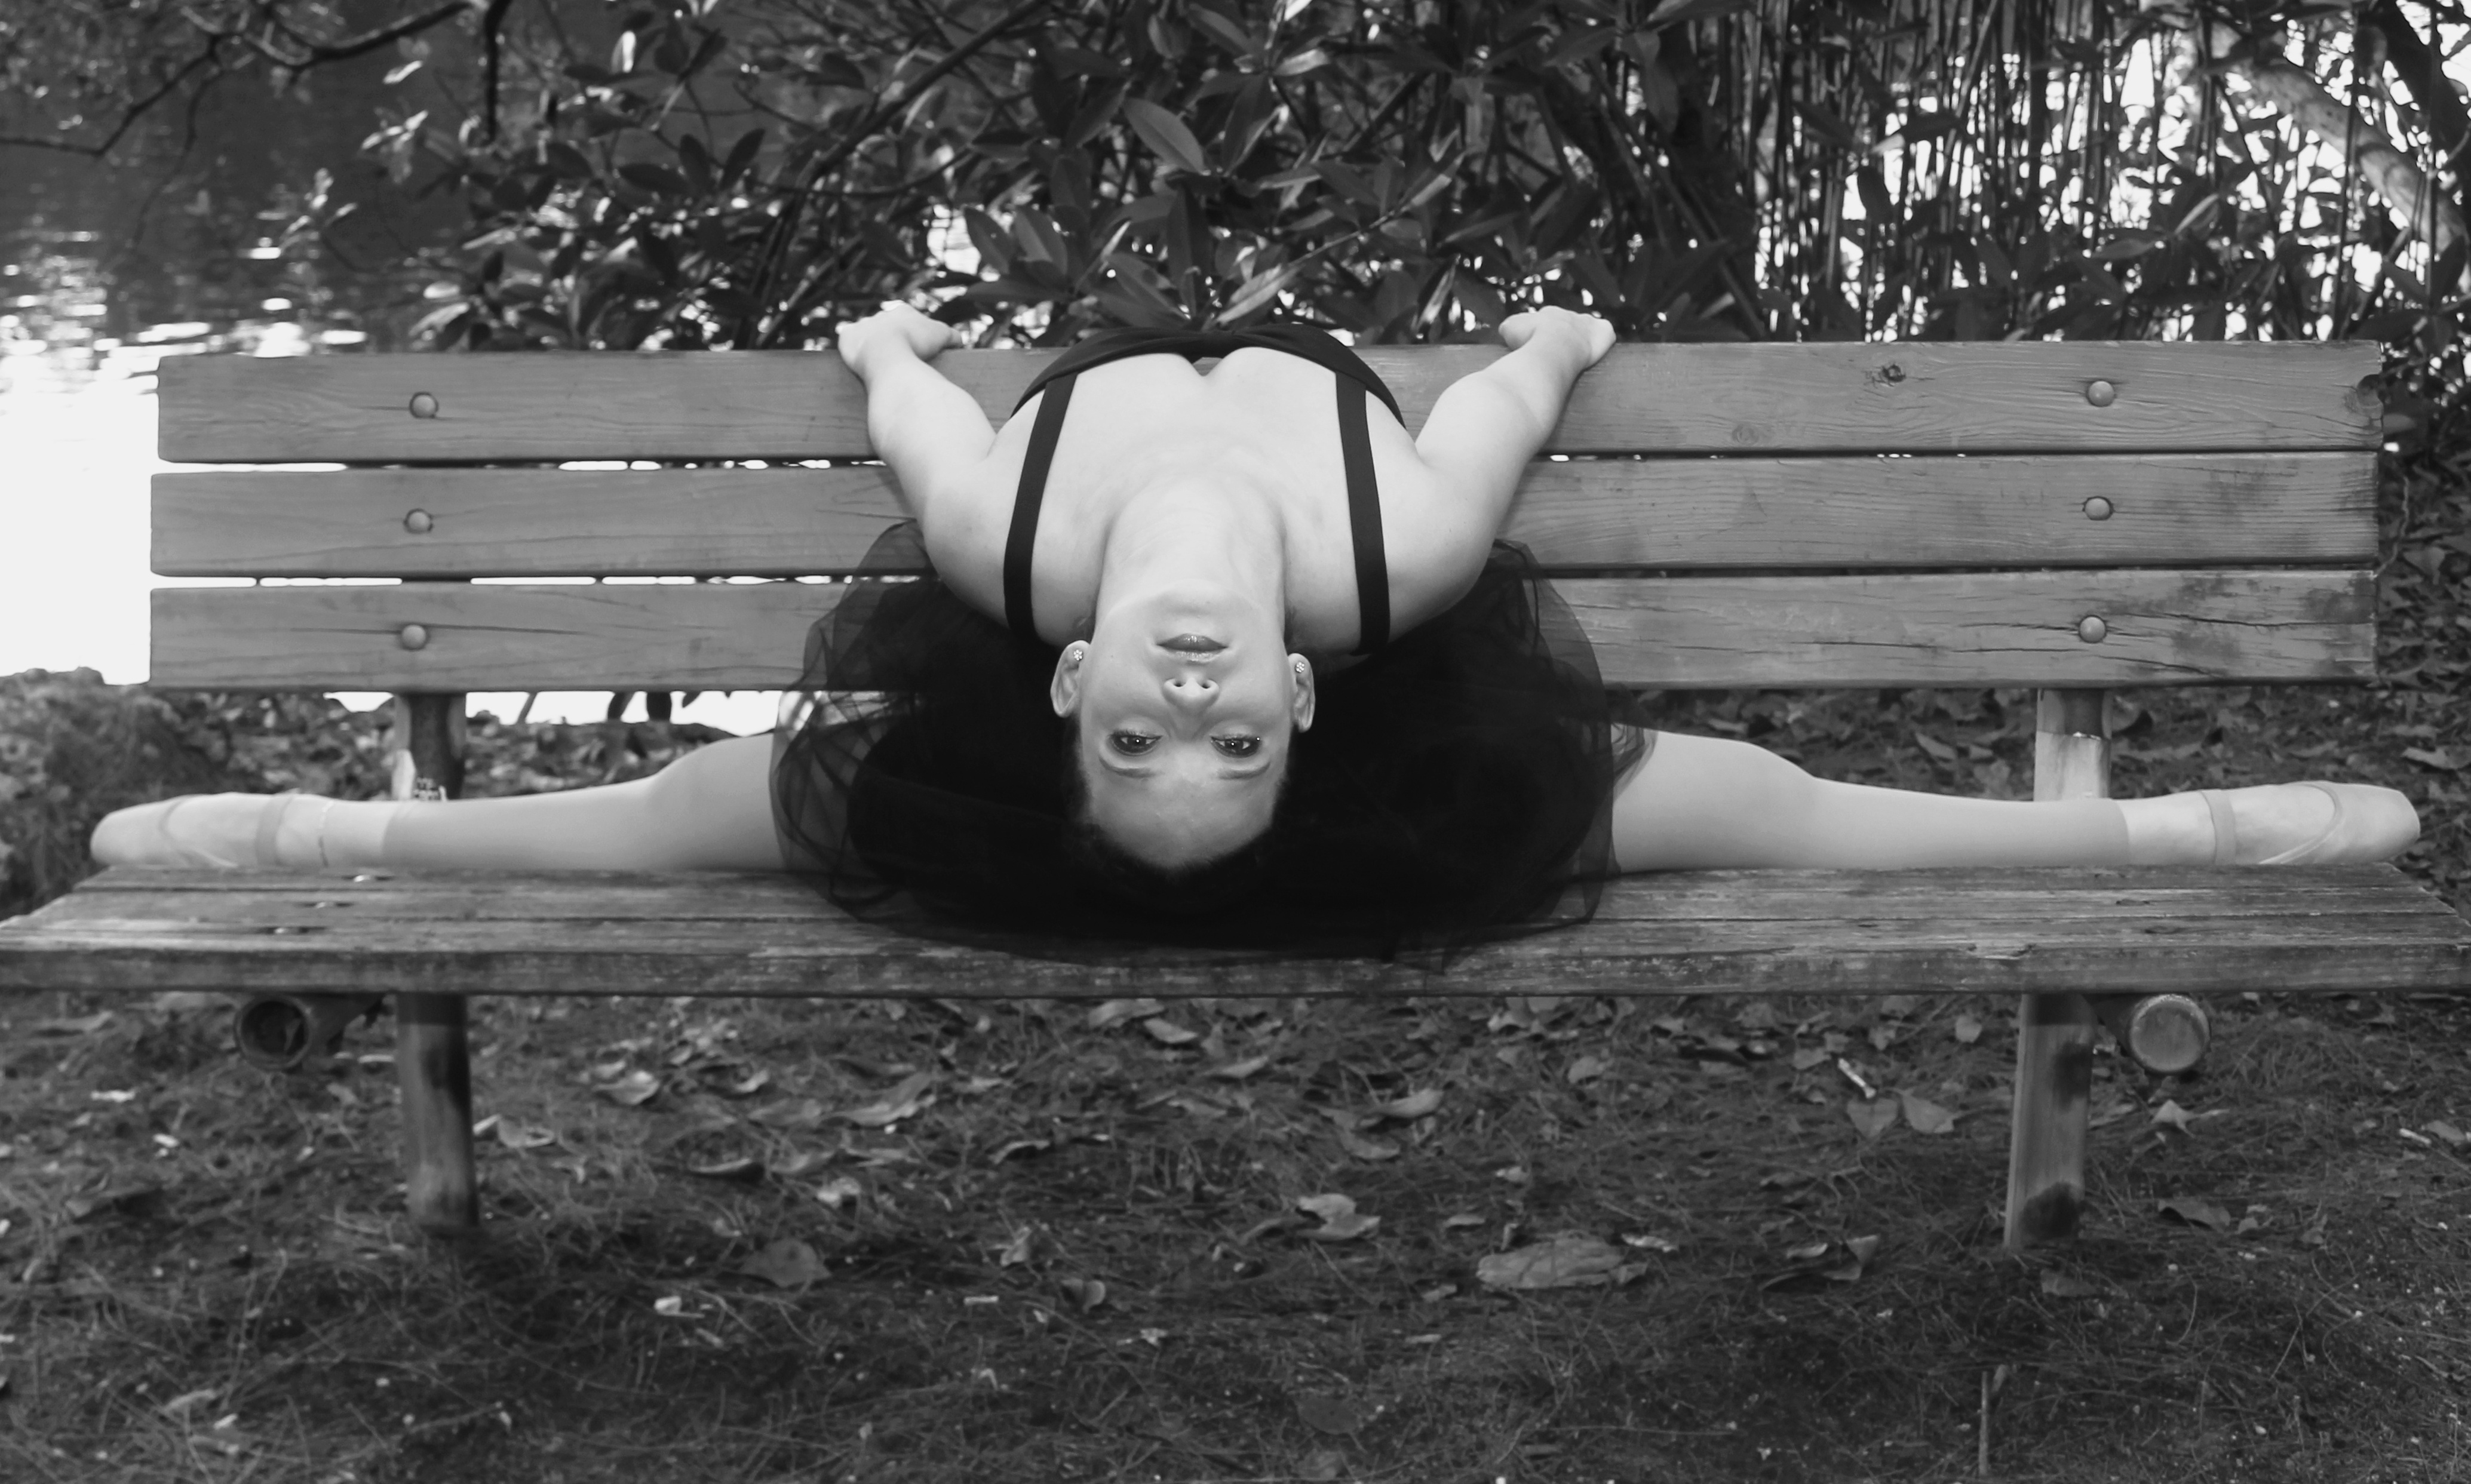
black and white, woman, white, photography, dance, sitting, black, monochrome, ballerina, ballet dancer, outdoors, art, photograph, beauty, image, emotion, photo shoot, pointe shoes, monochrome photography, human positions, art model, physical fitness